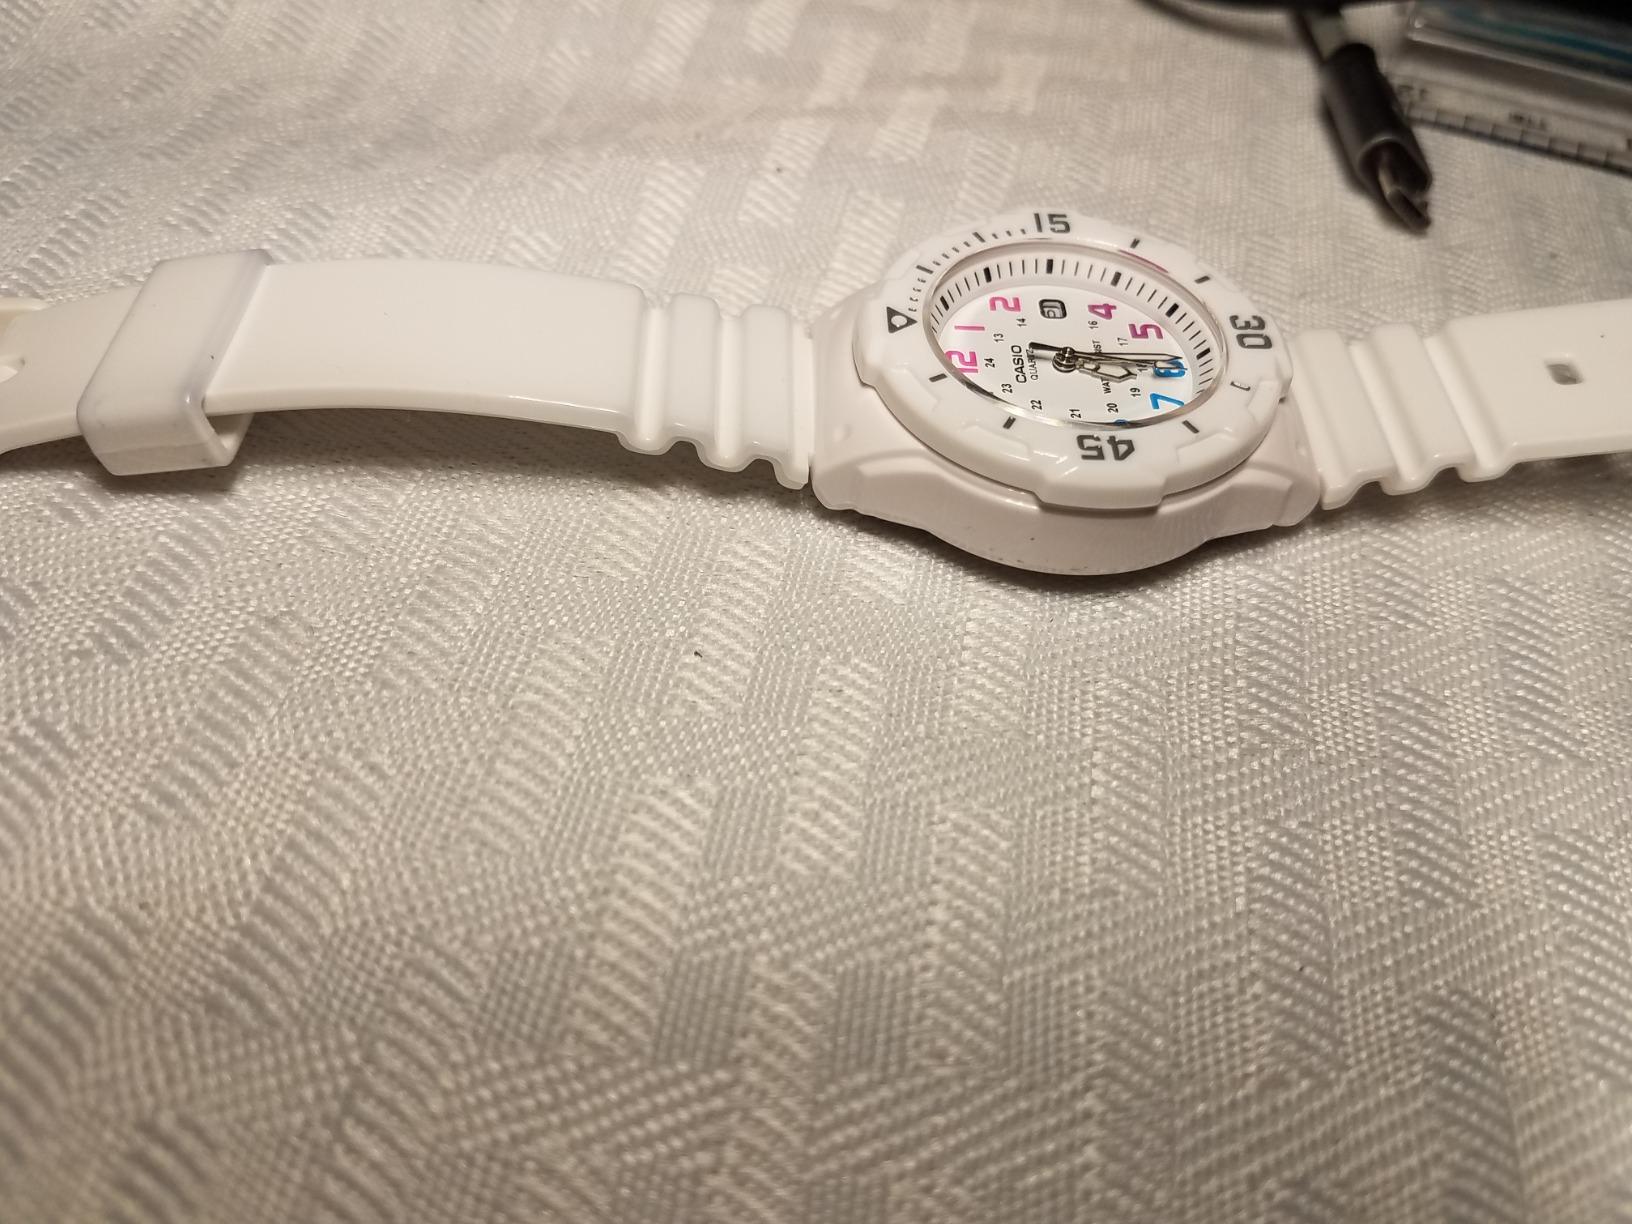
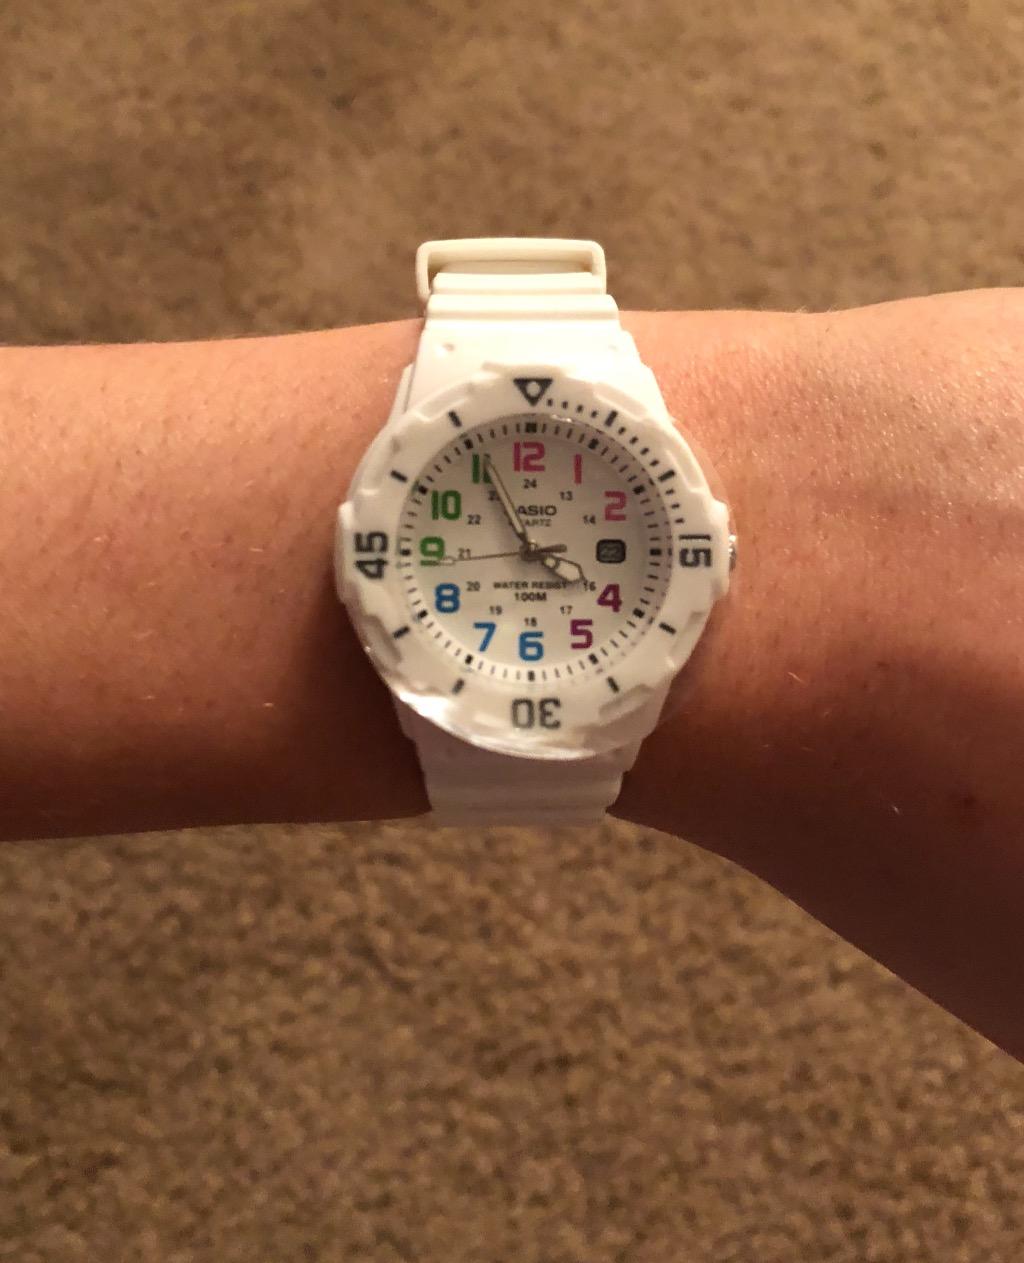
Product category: accessories_watch
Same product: yes